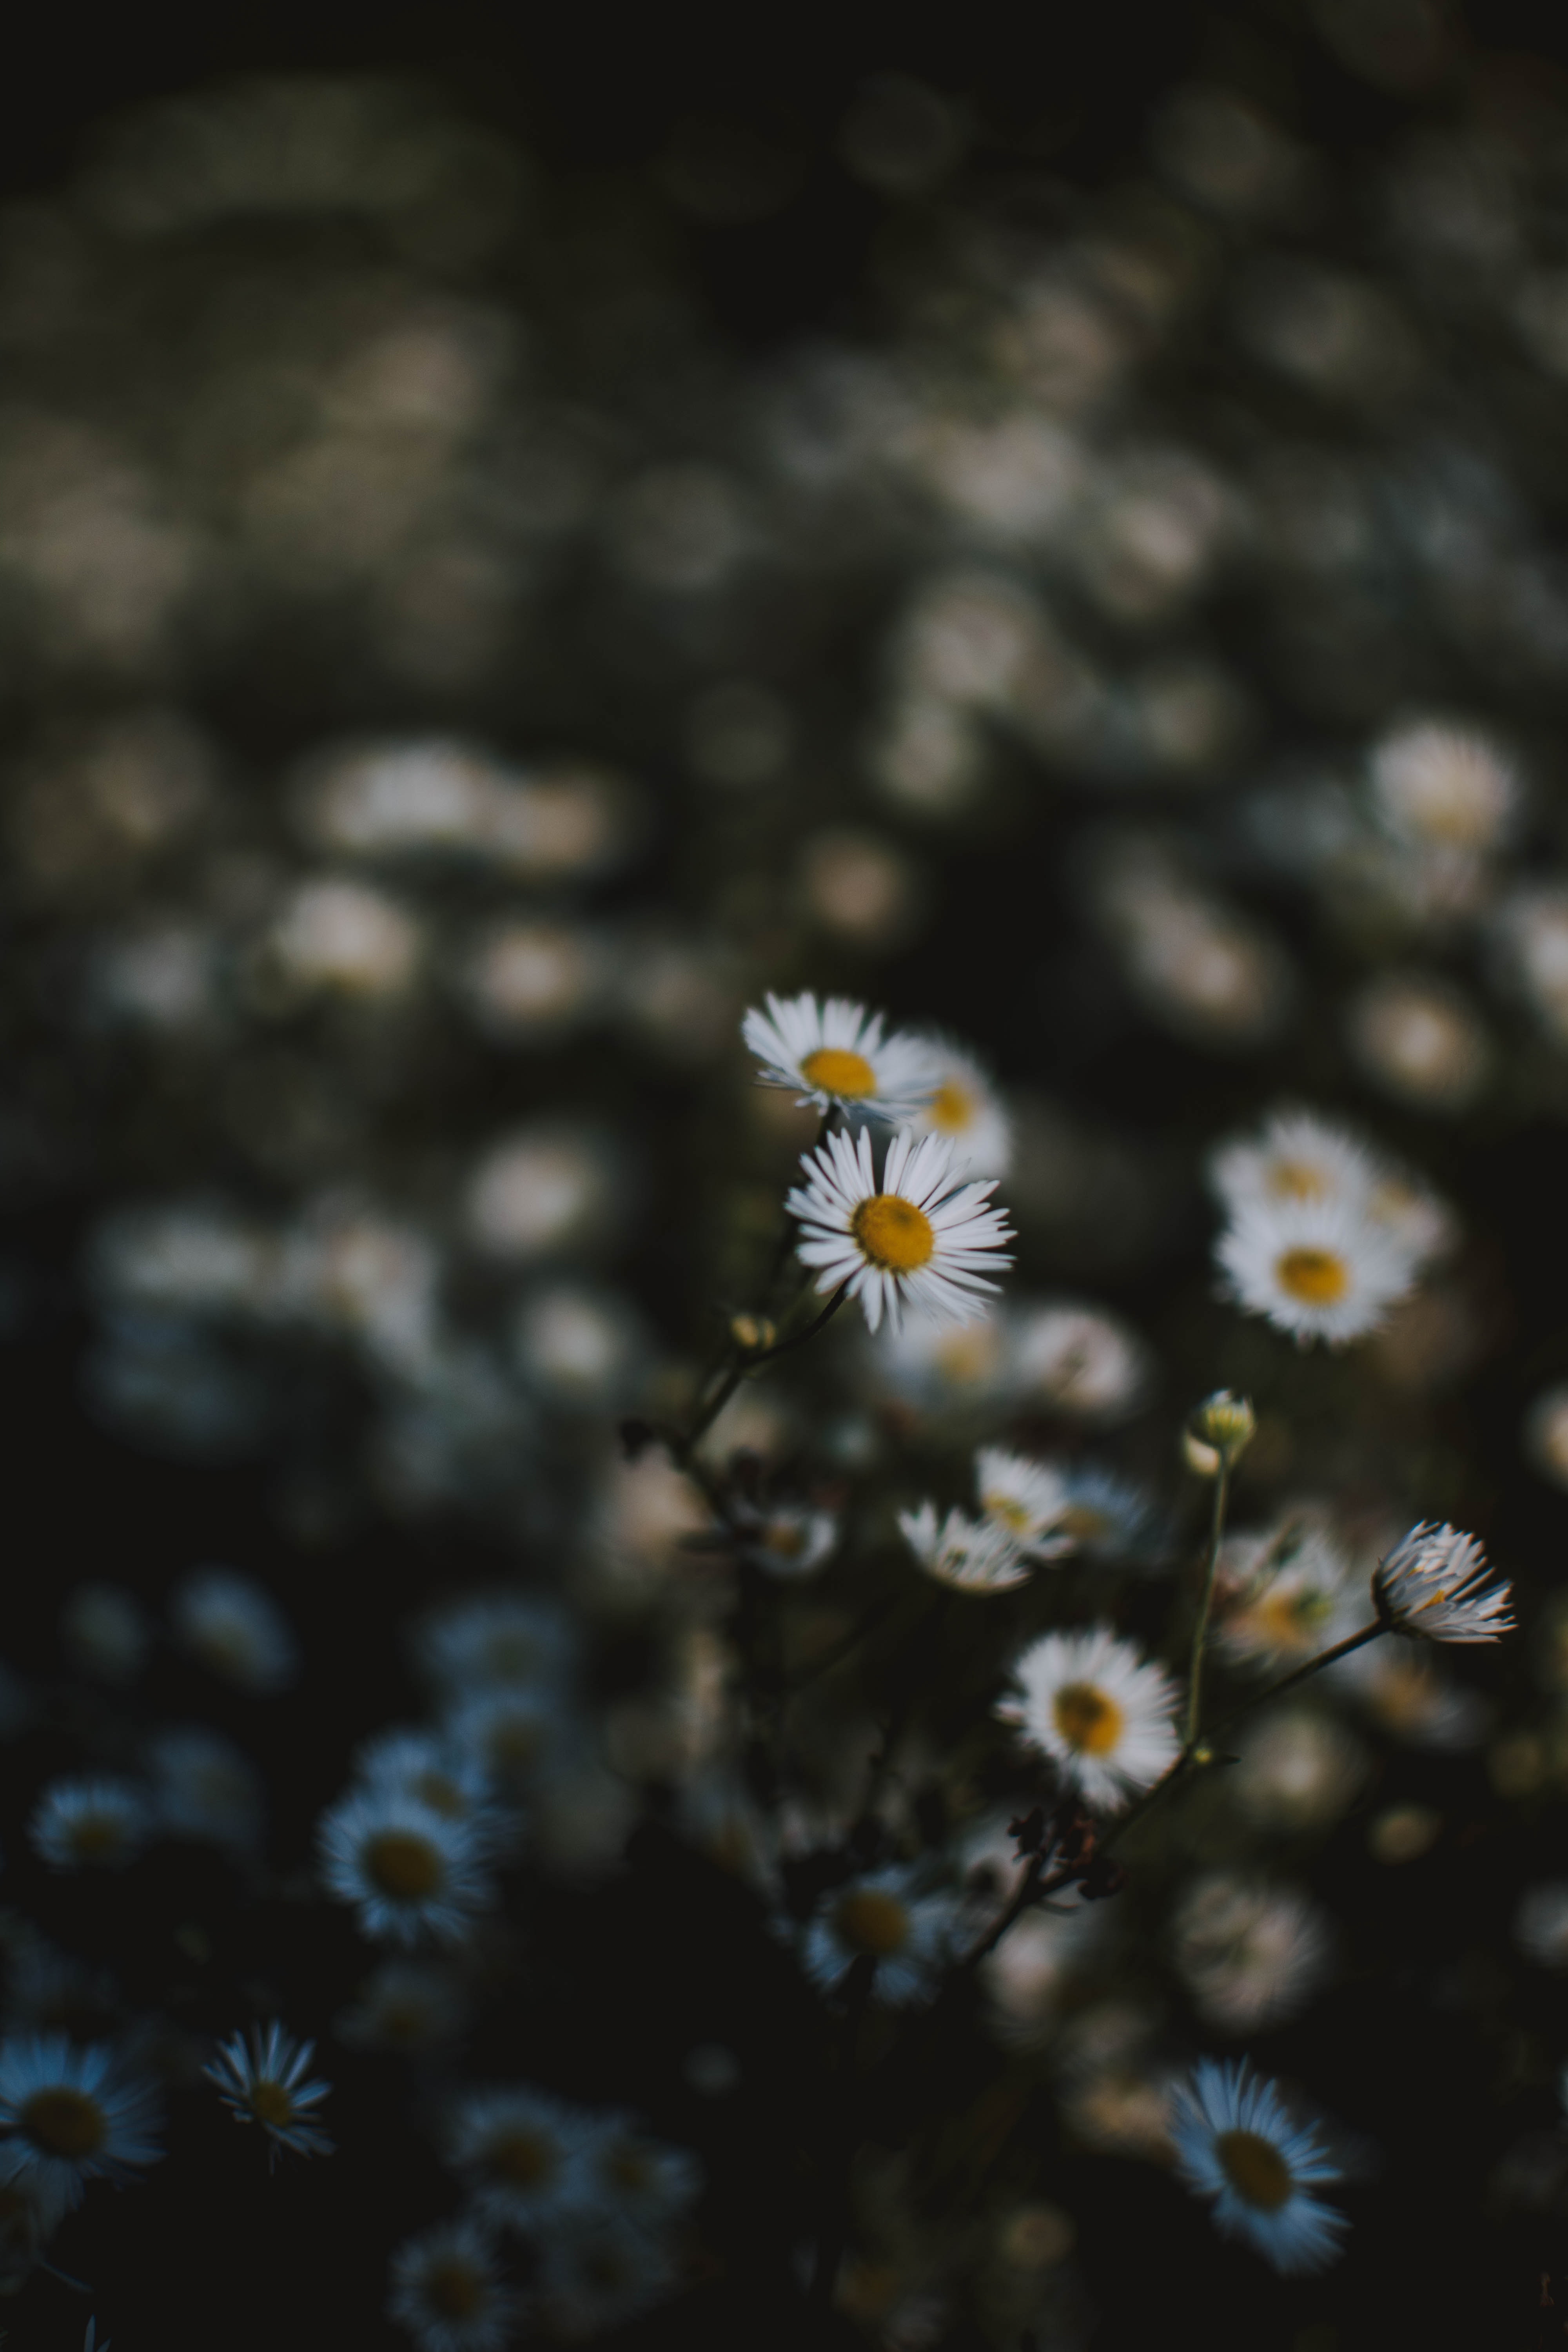
flower, plant, spring, branch, wildflower, botany, petal, close up, leaf, macro photography, sunlight, flowering plant, tree, photography, daisy, aster, blossom, night, plant stem, daisy family, darkness, perennial plant